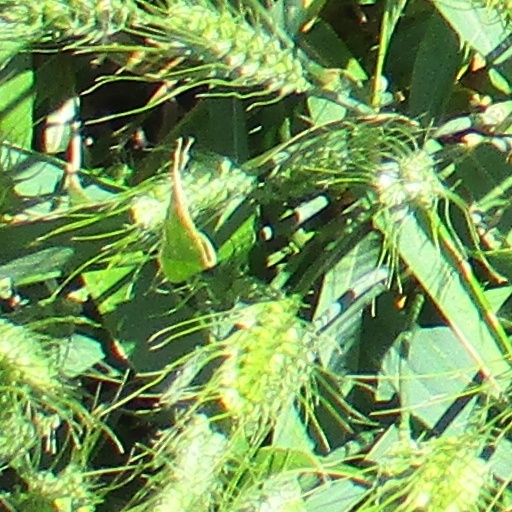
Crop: wheat